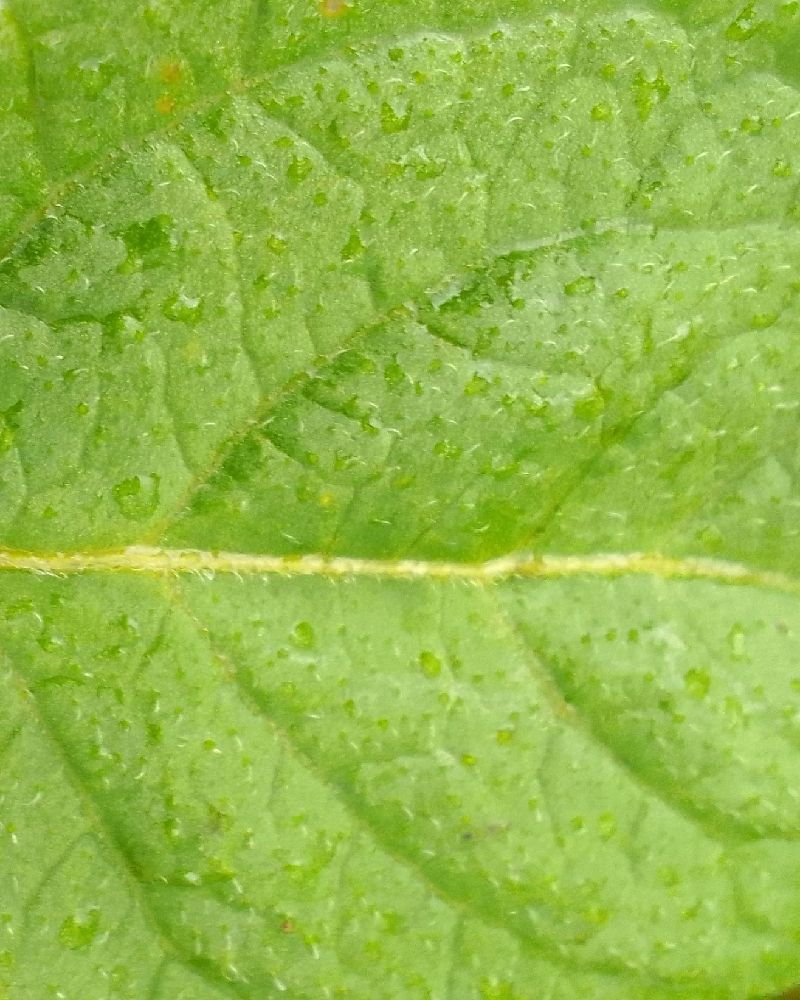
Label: Healthy